Nishant Singh Malkani

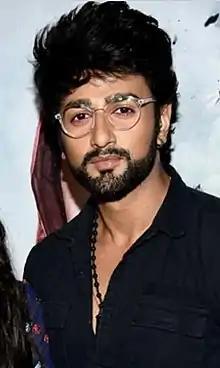
Malkani in 2020

Nishant Singh Malkani (born 1 September 1987) is an Indian television actor and model. He began his acting career in 2009 with "Miley Jab Hum Tum" portraying the character of Adhiraj Singh. He is well-known for his roles as Akshat Jindal in "Guddan Tumse Na Ho Payega" and Anukalp Gandhi in "Preet Se Bandhi Ye Dori Ram Milaayi Jodi". In 2020, he participated as a contestant in Bigg Boss 14.